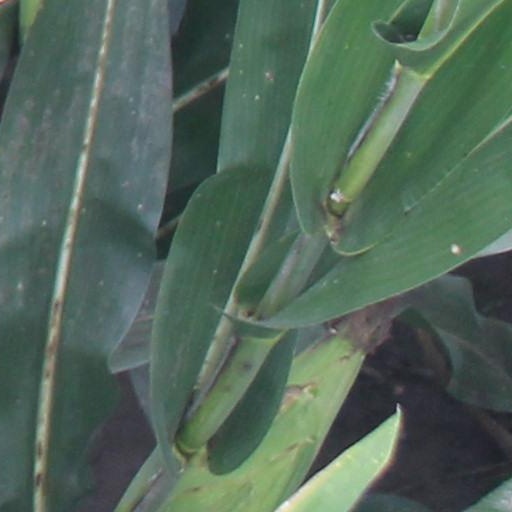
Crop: maize; corn